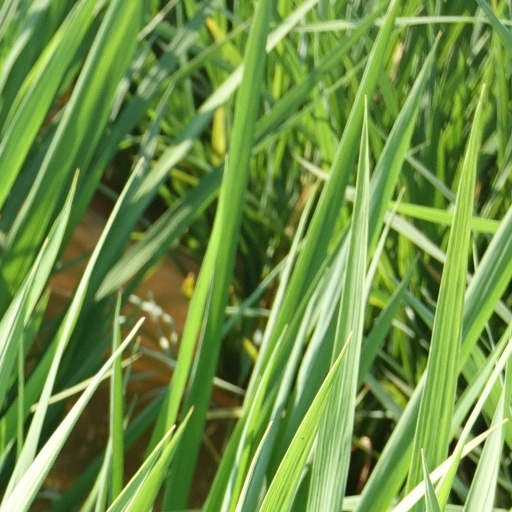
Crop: rice